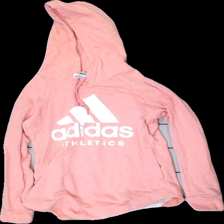
View: front
Type: Hoodie
Category: Unisex
Brand: Adidas
Brand text on label: Vero
Colors: Pink, White
Material: 70% cotton, 30% polyester
Pattern: Logo print
Cut: Regular
Size: M
Season: All
Price range: <50
Recommended usage: Export
Comment: Yellow wash